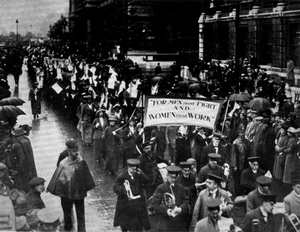
Downton Abbey est une série télévisée britannique, créée par Julian Fellowes et co-produite par Carnival Films et Masterpiece. Elle compte 52 épisodes d'une durée moyenne de 50 minutes, répartis en 6 saisons. Elle a été diffusée du 26 septembre 2010 au 25 décembre 2015 sur ITV1 au Royaume-Uni et en Irlande, ainsi qu'au Canada sur VisionTV, et par la suite en Suisse, en France, en Belgique et au Québec. Downton Abbey est une série dramatique historique mettant en scène la vie d'une maisonnée aristocratique britannique dans les années 1910 et 1920 en accordant la même attention aux aristocrates et aux domestiques qui travaillent à leur service. Au fil des saisons, la série intègre de nombreux éléments empruntés au genre du soap opera.